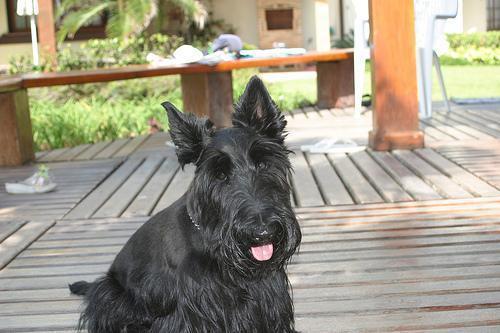
Scotch_terrier